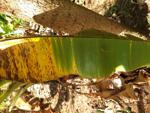
Label: segatoka